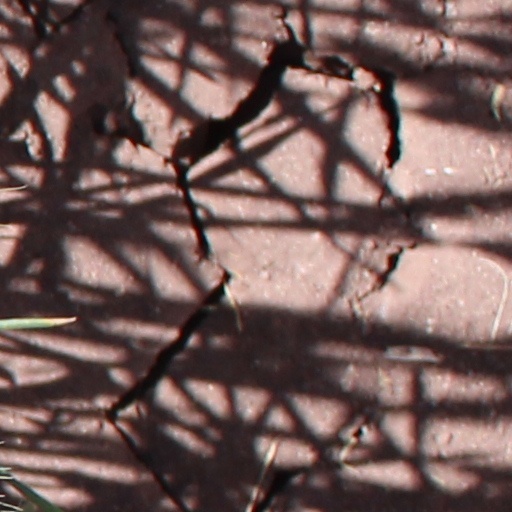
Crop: wheat